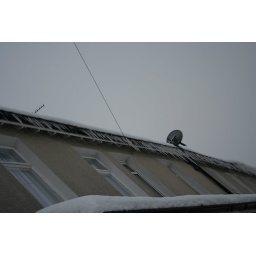
icicles on the houses over the road